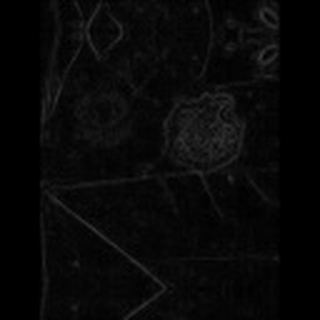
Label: cotton_target_spot